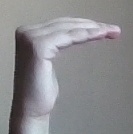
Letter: haa